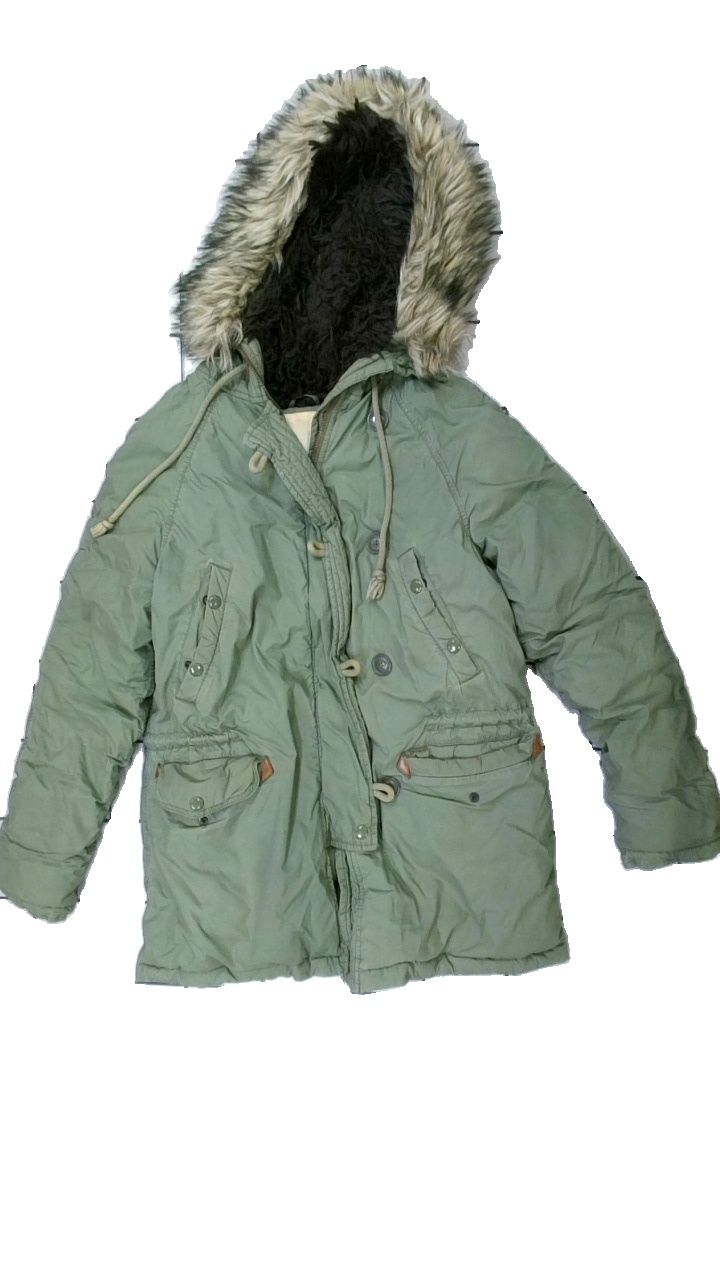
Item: Winter Jacket (Ladies)
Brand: Ralph Lauren
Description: Green winter jacket with hood
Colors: Green
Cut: Regular
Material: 88% Cotton 12% Cont?
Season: Winter
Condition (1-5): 1
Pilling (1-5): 5
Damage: stained
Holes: Major
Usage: Export
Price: <50